Petr Čech

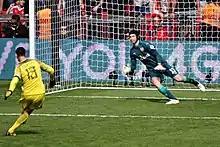
Čech diving in an attempt to save Thibaut Courtois's penalty in Arsenal's 4–1 shoot-out victory in the 2017 FA Community Shield, against his former club Chelsea

Čech debuted for the senior squad in February 2002 against Hungary. After establishing himself as the first choice goalkeeper, Čech was selected in the Czech Republic's squad for UEFA Euro 2004, where he was named in the all-star team as best goalkeeper at the tournament.